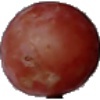
Label: Grape Pink 1